History of coins in Italy

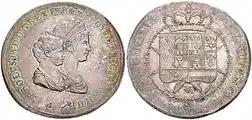
10 Tuscan lire, 1803

The Sardinian scudo (plural: "scudi") was the currency of the Kingdom of Sardinia from 1720 to 1816. It was subdivided into 2½ "lire" (singular: "lira"), each of 4 "reales", 20 "soldi", 120 "cagliarese" or 240 "denari". The "doppietta" was worth 2 scudi. It was replaced by the Sardinian lira.